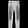
Label: Trouser